Dollar sign

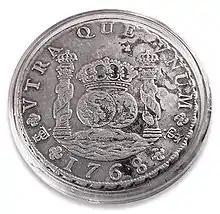
A piece of eight from the Potosí mint, showing the Pillars of Hercules with "S" ribbons, and two "PTSI" monograms at about 4 and 8 o'clock around the edge

It is still uncertain, however, how the dollar sign came to represent the Spanish American peso. There are currently several competing hypotheses: